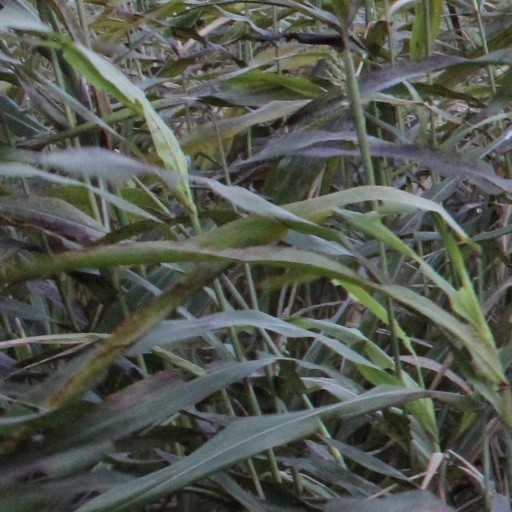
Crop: sorghum